Argentina–Philippines relations

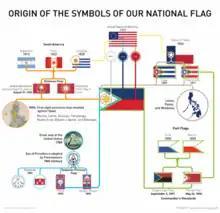
The elements making up the Philippine Flag and its subsequent meanings, the sun in the Philippine Flag comes from Argentina, Peru, and Uruguay.

Argentina's Sun of May symbol was also adopted as an emblem of the Philippine Revolution in the Republic of Biak-na-Bato and First Philippine Republic. Diplomatic relations between Argentina and the Philippines began on 27 August 1948. In April 1949, the Philippines opened a diplomatic legation in Buenos Aires. In May 1960, both nations diplomatic legations were elevated to the rank of embassy.